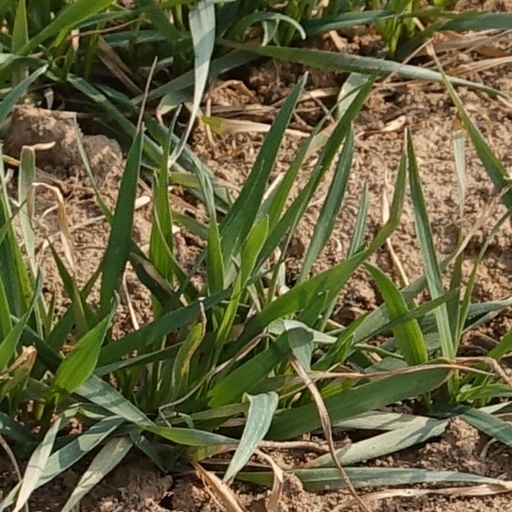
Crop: wheat